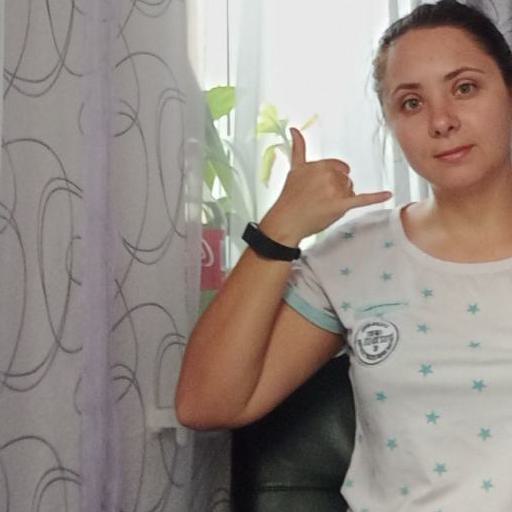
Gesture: call